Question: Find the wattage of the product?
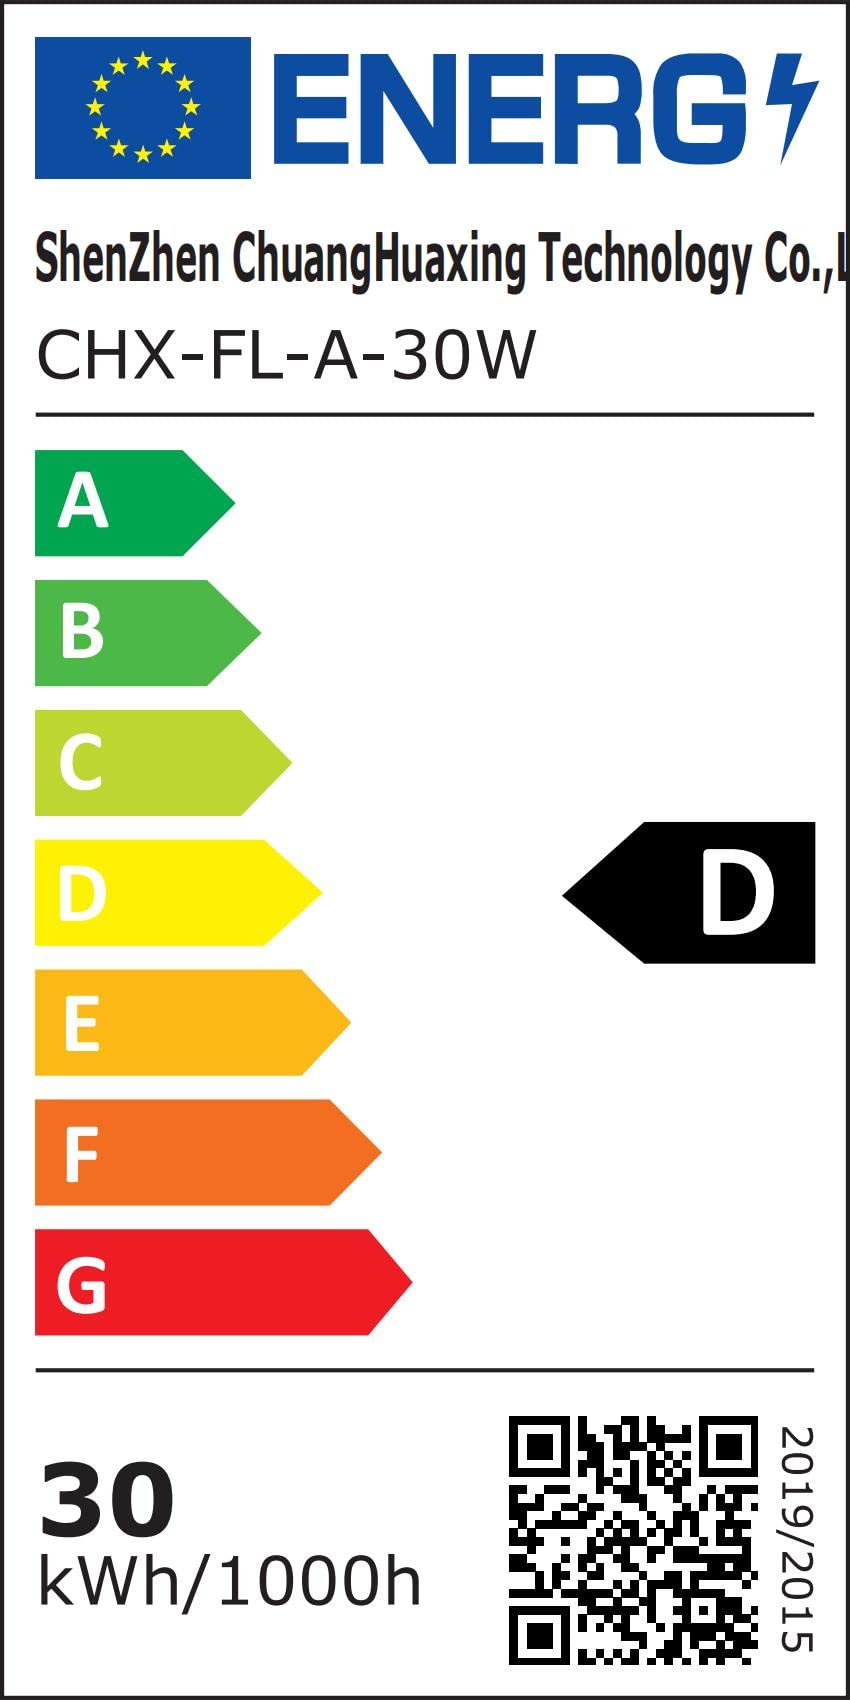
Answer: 30.0 watt